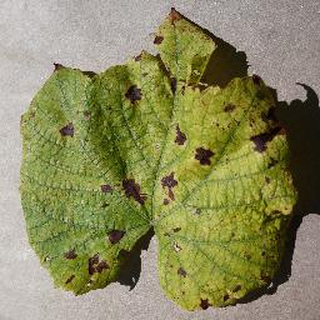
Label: grape_leaf_blight